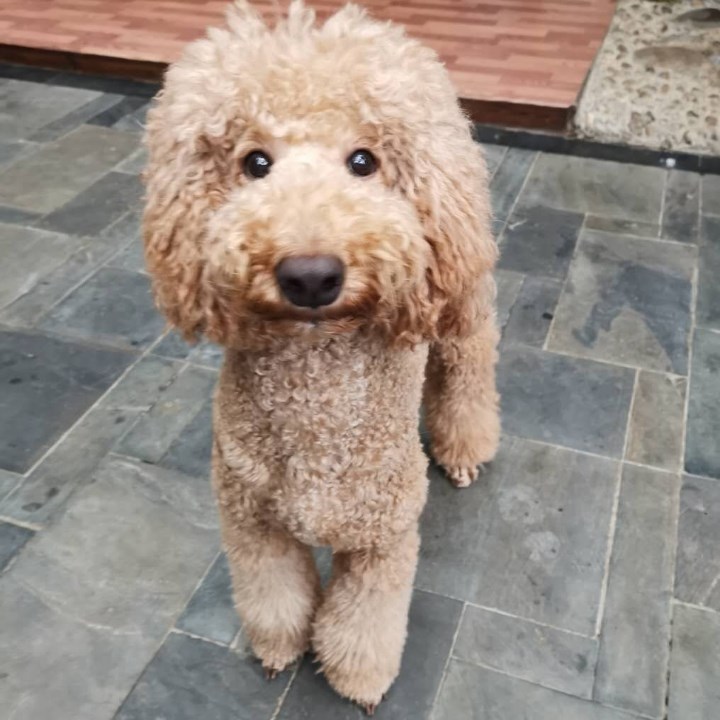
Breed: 316-n000118-standard_poodle